Quartal and quintal harmony

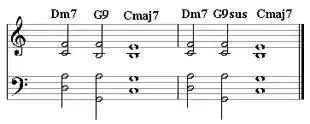
ii–V–I cadenceFile:II V9 I.MIDFile:II V9sus I.MID

The works of the Filipino composer (1915–1984) are characterised by quartal and quintal harmonies, as well as by dissonant counterpoint and polychords.